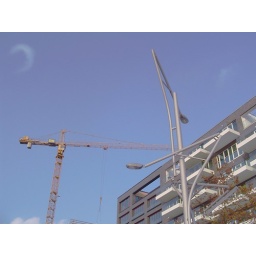
crane and street lamps in the blue sky